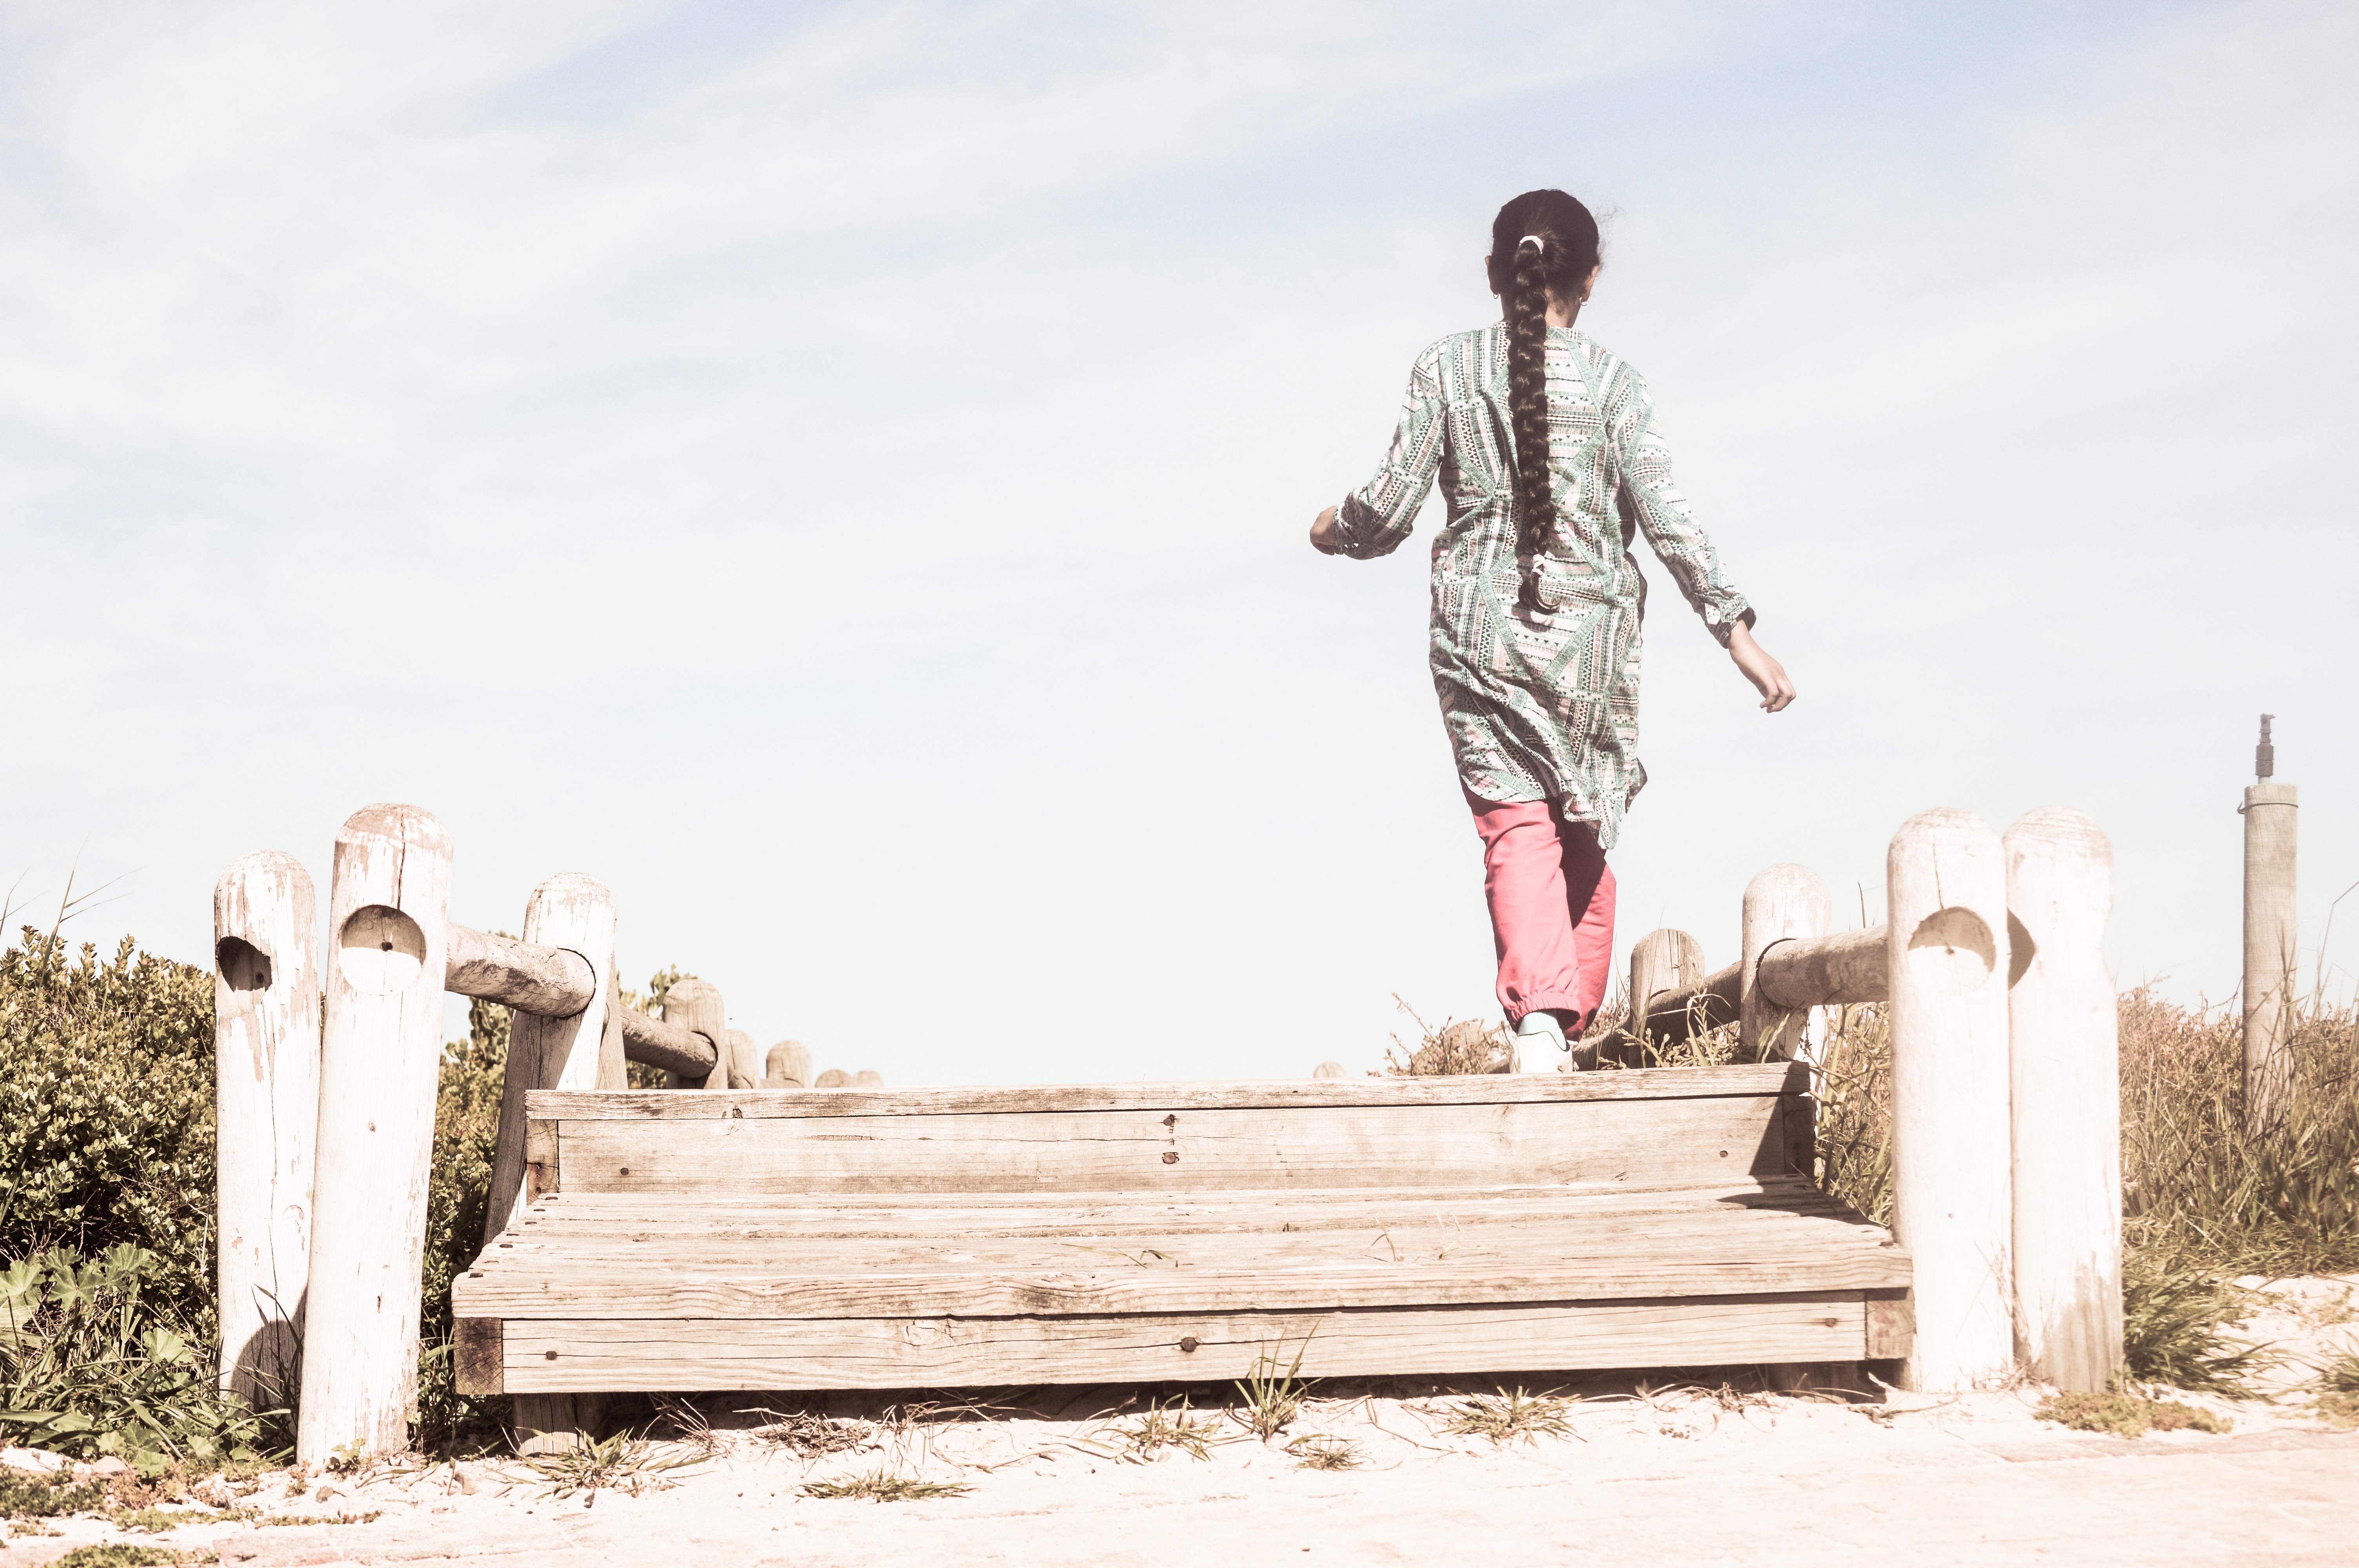
beach, sea, nature, ocean, people, girl, summer, female, young, spring, freedom, happy, photograph, body